Mike Gravel

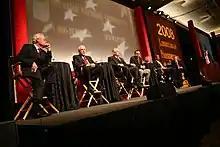
Gravel (second from left) participating in a candidates debate at the 2008 Libertarian Party National Convention (eventual winner Barr is left of him)

On March 25, 2008, Gravel announced that he would leave the Democrats and join the Libertarian Party, saying: "My libertarian views, as well as my strong stance against war, the military industrial complex and American imperialism, seem not to be tolerated by Democratic Party elites who are out of touch with the average American; elites that reject the empowerment of American citizens I offered to the Democratic Party at the beginning of this presidential campaign with the National Initiative for Democracy." The following day Gravel entered the race for the 2008 Libertarian presidential nomination, saying that he would have run as a third-party candidate all along except that he needed the public exposure that came from being in the earlier Democratic debates. Gravel's initial notion of running as a fusion candidate with other parties was met with skepticism.